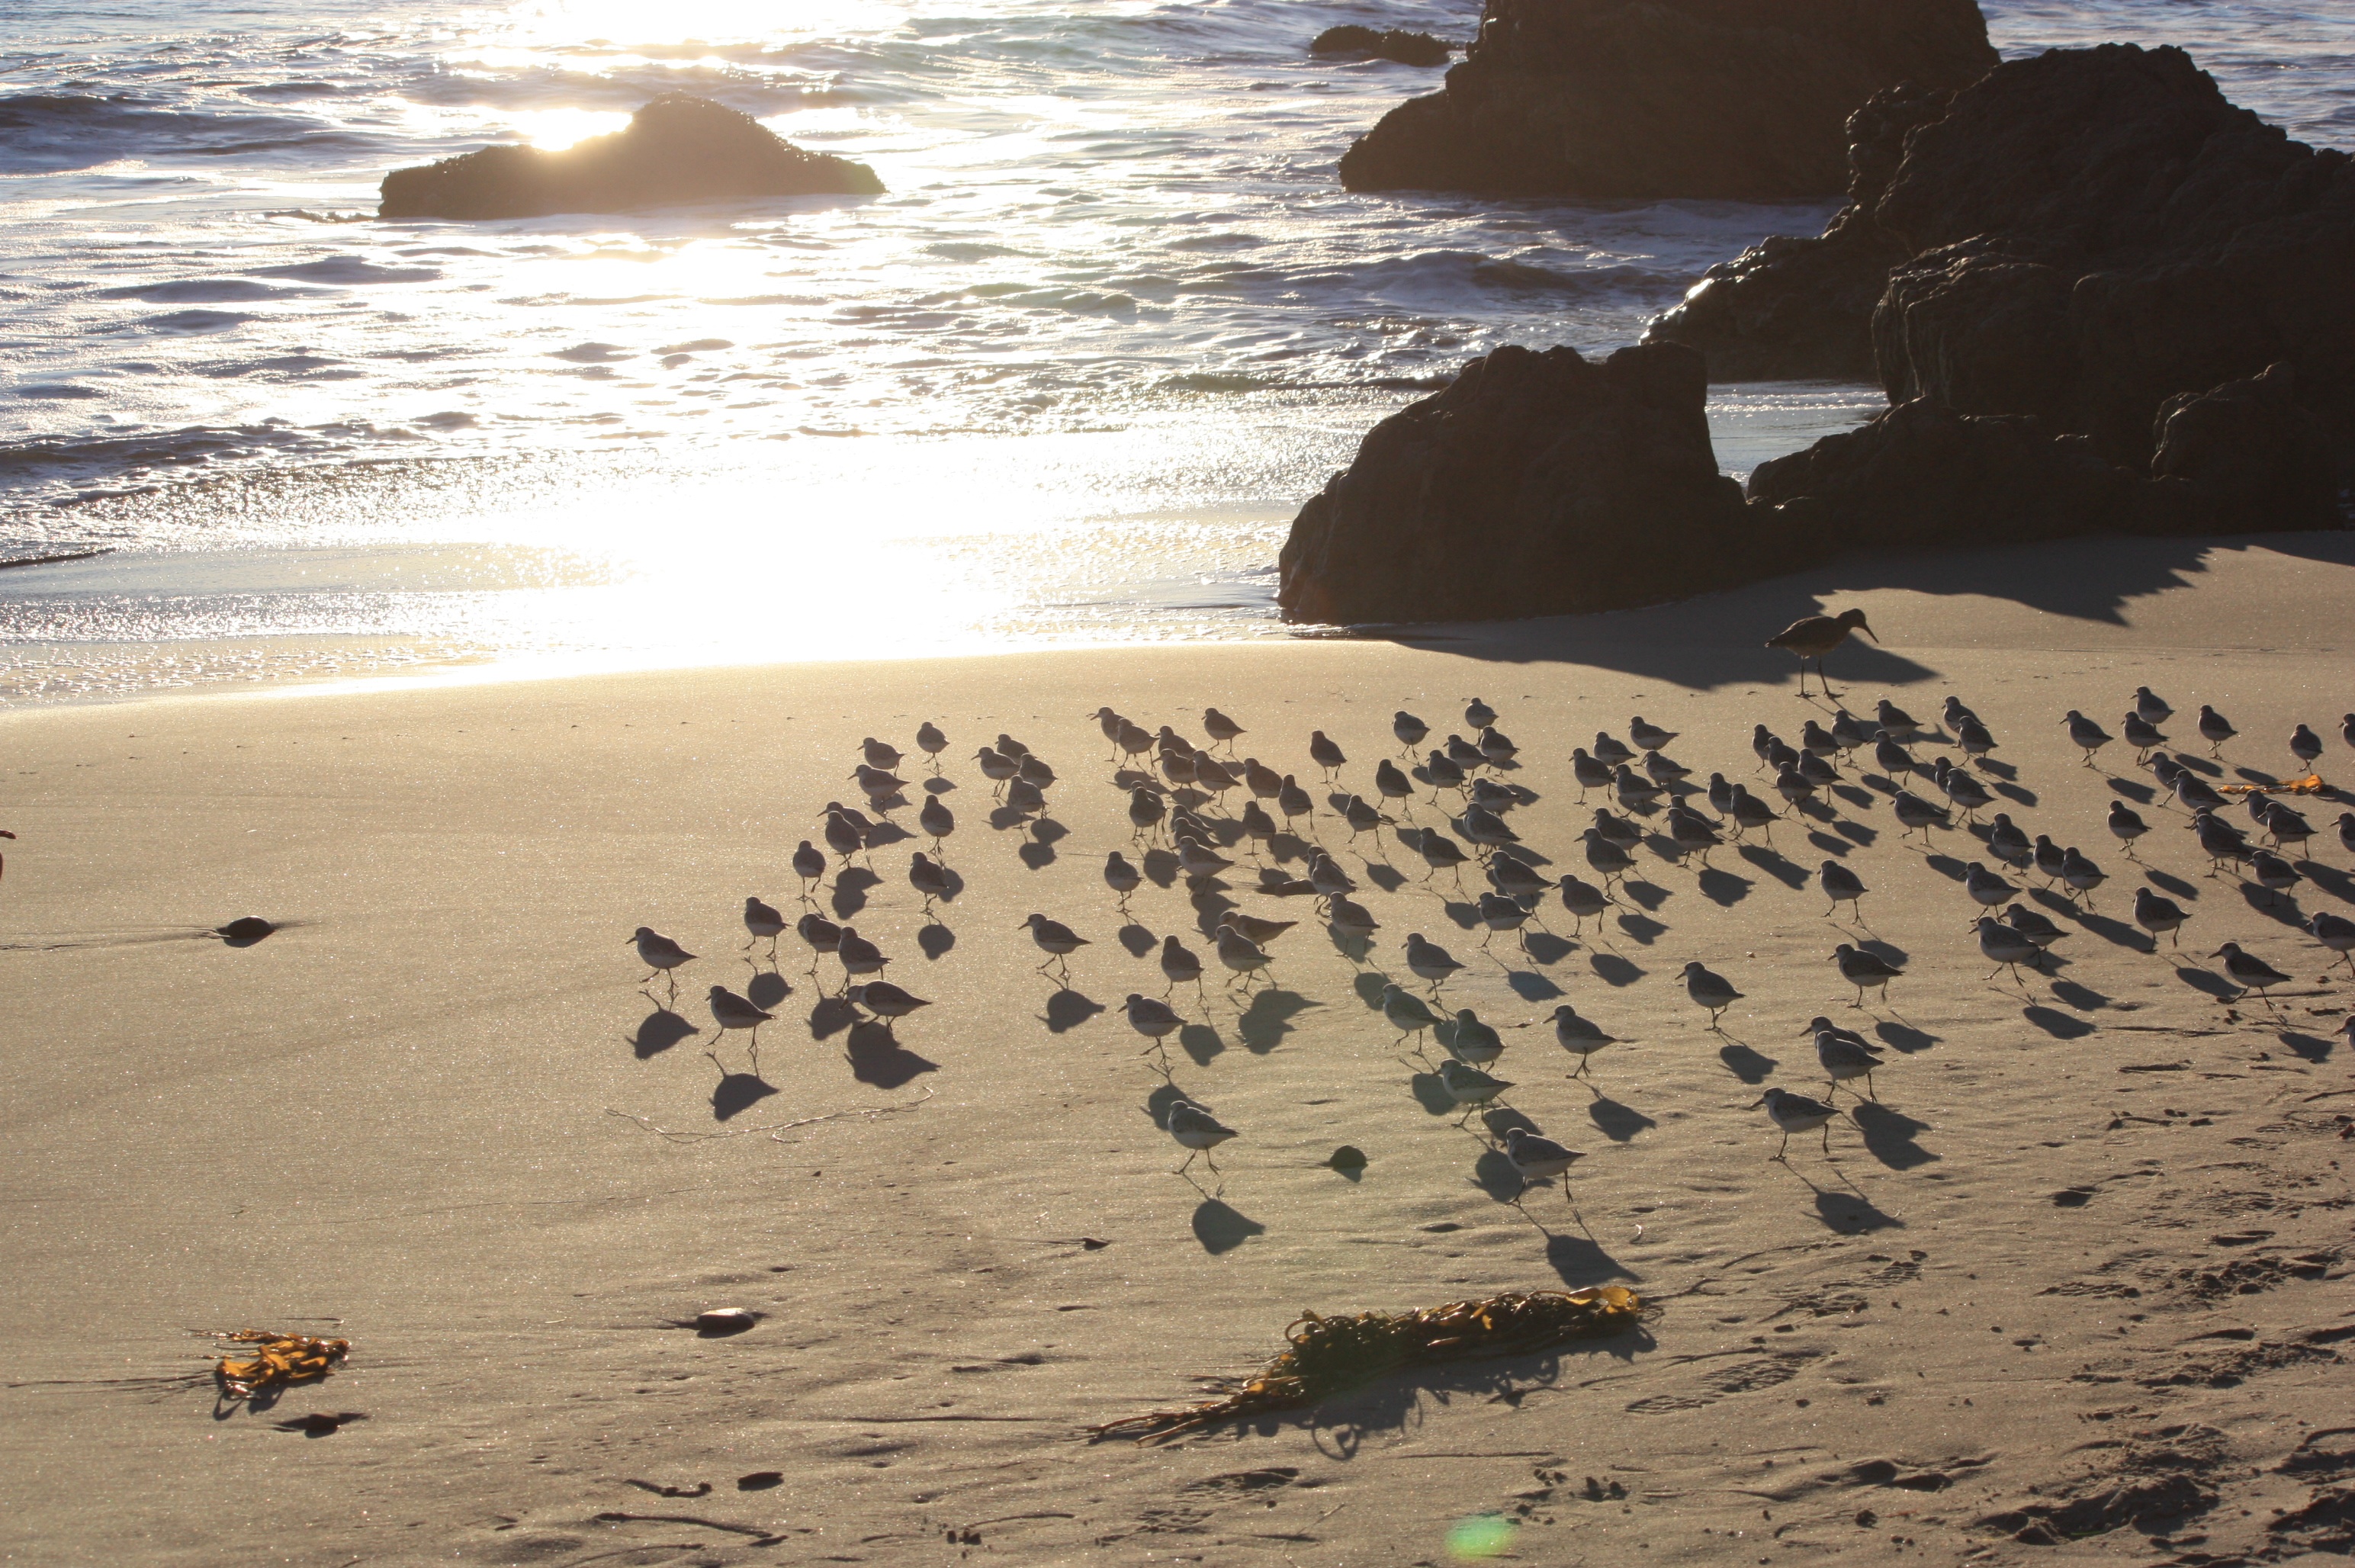
beach, sea, coast, sand, rock, ocean, horizon, sunlight, morning, shore, wave, material, body of water, habitat, natural environment